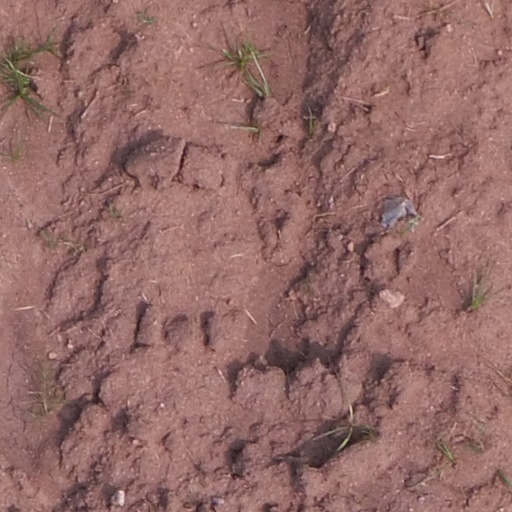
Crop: maize; corn